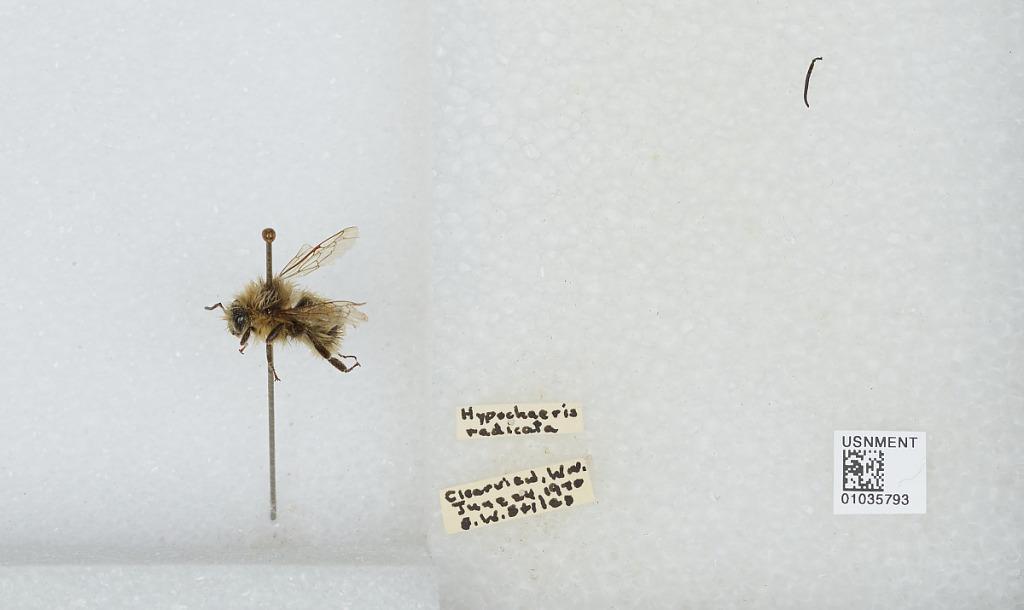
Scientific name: Bombus (Pyrobombus) mixtus Cresson
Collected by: E. Stiles
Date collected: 1970-6-24
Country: United States
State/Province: Washington
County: Snohomish
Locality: Clearview
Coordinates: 47.8292, -122.145